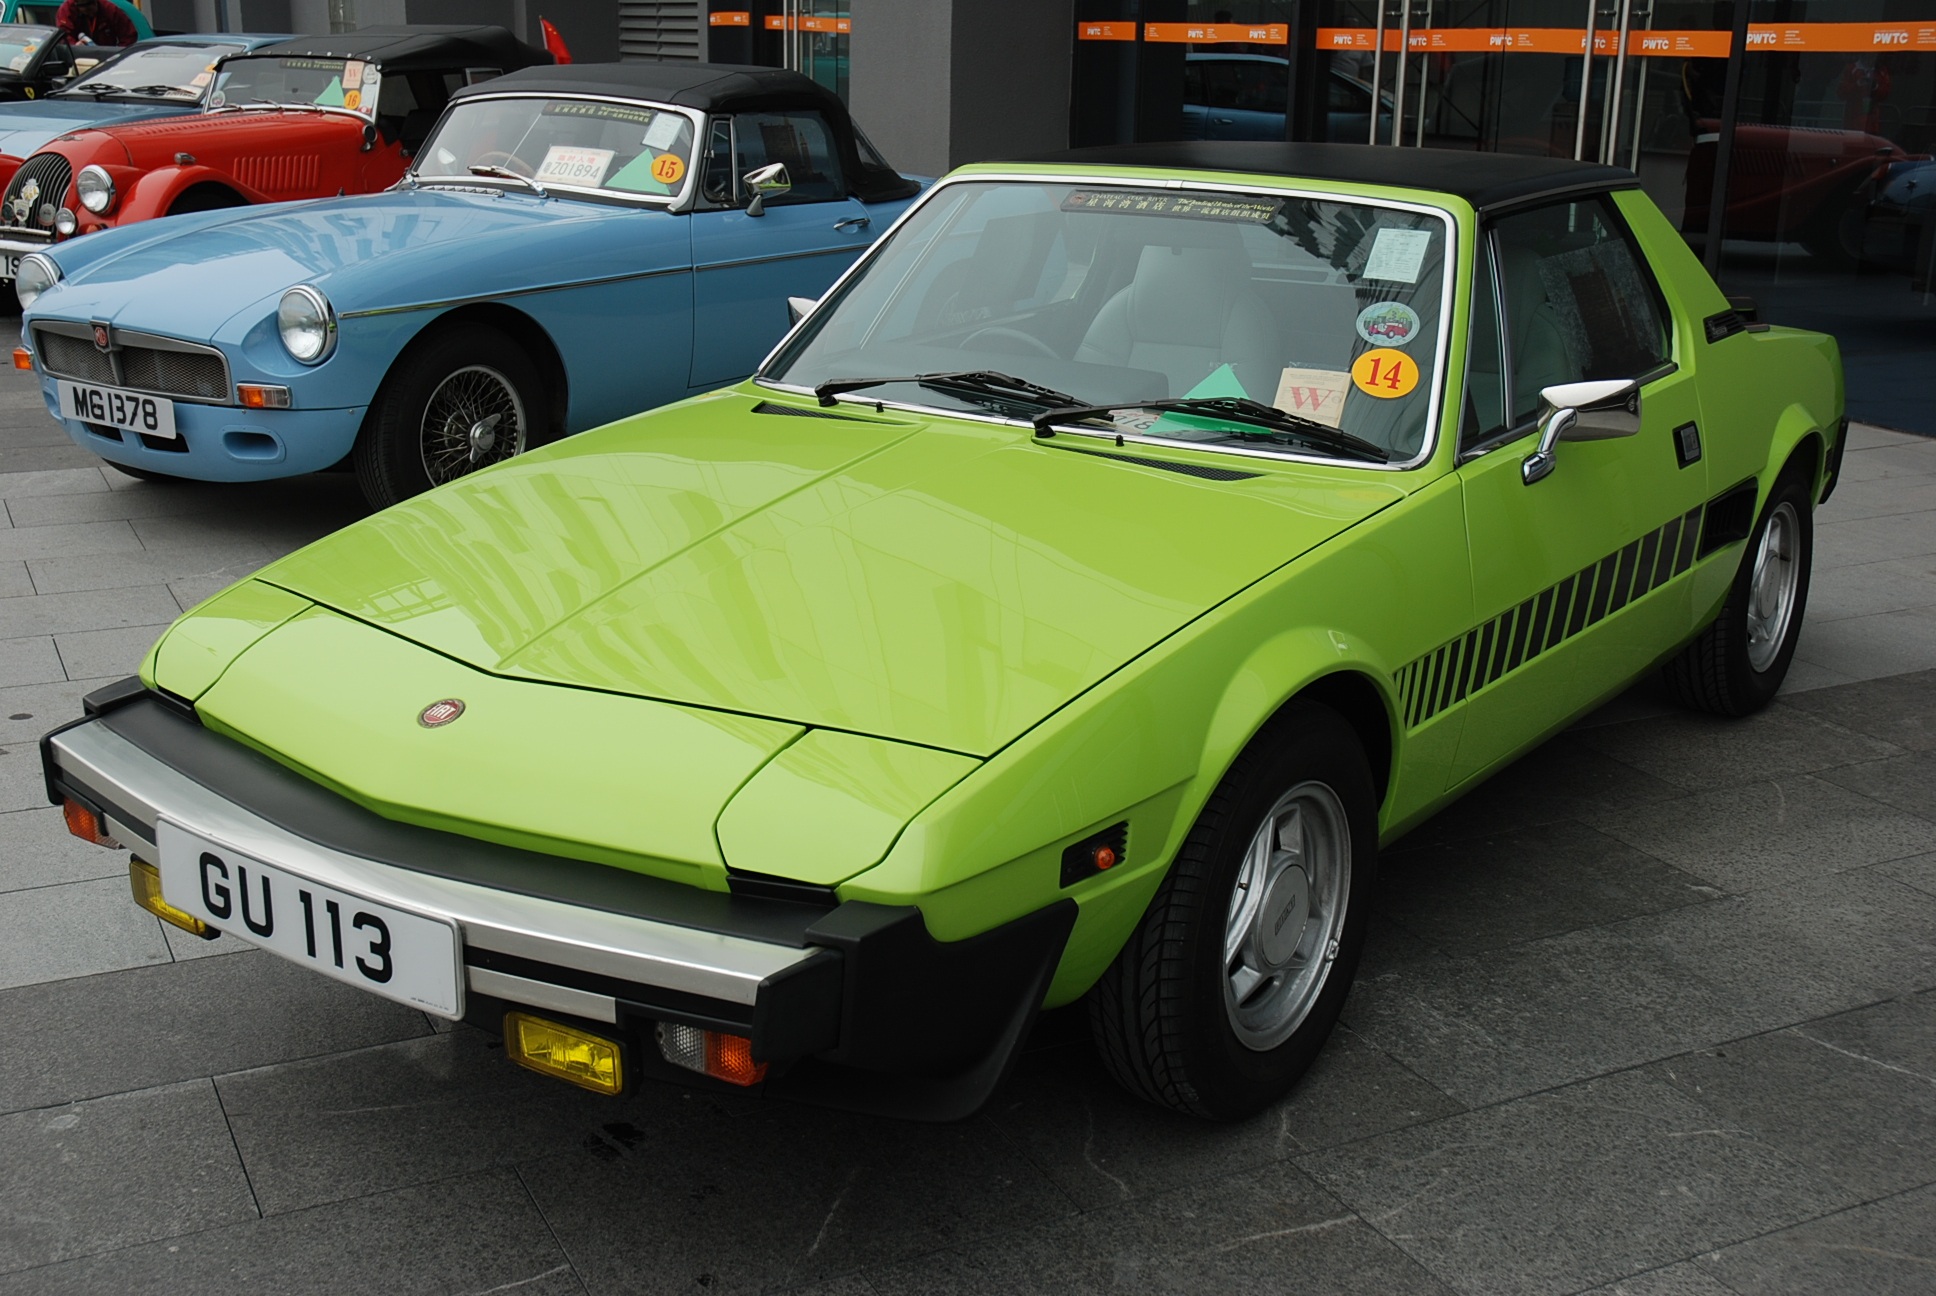
car, vehicle, sports car, classic, convertible, classic cars, antique car, land vehicle, automobile make, performance car, lamborghini jalpa, matra 530, porsche 914